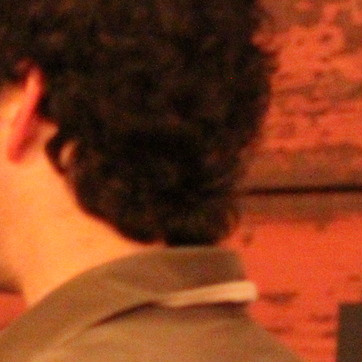
Material: hair